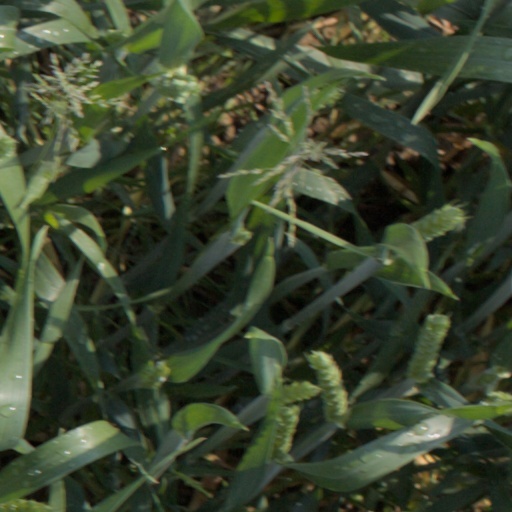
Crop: wheat